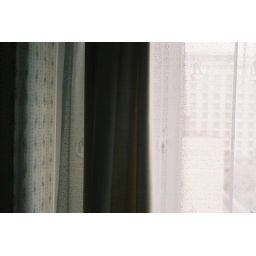
wall paper curtains and window in hotel rossia moscow room 6012